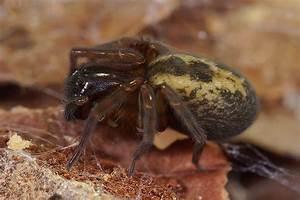
spider